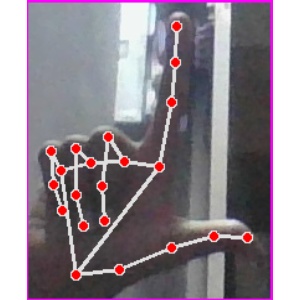
अक्षर: ल